Horace Gray

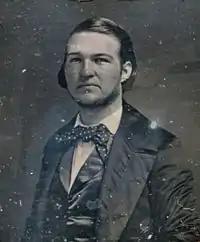
Horace Gray circa 1850

He was elected a member of the American Antiquarian Society in 1860, and in 1866, was elected a Fellow of the American Academy of Arts and Sciences.